The Monkey King (2014 film)

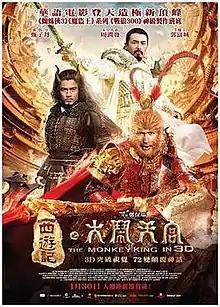
Theatrical release poster

The Monkey King (also known as The Monkey King: Havoc in Heaven's Palace) is a 2014 action-fantasy film directed by Soi Cheang and starring Donnie Yen as the titular protagonist Sun Wukong. A Hong Kong-Chinese co-production, Yen also serves as the film's action director. The film co-stars Donald Chow, Aaron Kwok, Joe Chen and Peter Ho.